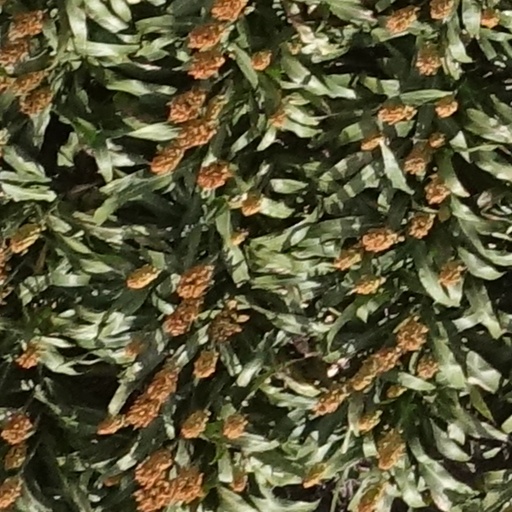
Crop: sorghum